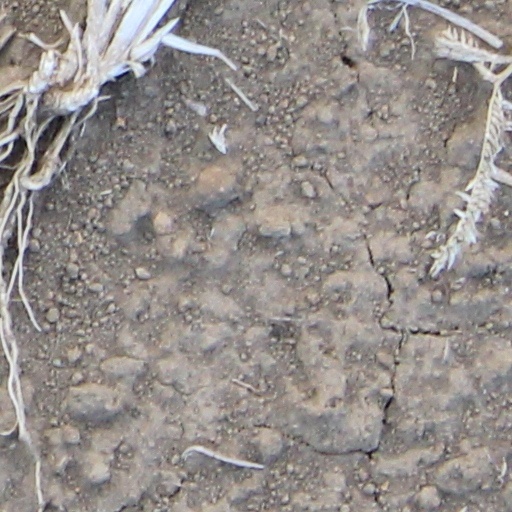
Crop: wheat